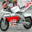
Label: motorcycle